P. V. Narasimha Rao

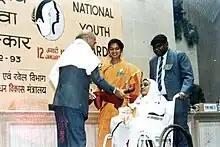
P. V. Narasimha Rao at an awards function, 1993

Rao was an active freedom fighter during the Indian Independence movement and joined full-time politics after independence as a member of the Indian National Congress. He served as an elected representative for Andhra Pradesh State Assembly from 1957 to 1977. He served in various ministerial positions in Andhra government from 1962 to 1973. He became the Chief minister of Andhra Pradesh in 1971 and implemented land reforms and land ceiling acts strictly. He secured reservations for lower castes in politics during his tenure. President's rule had to be imposed to counter the Jai Andhra movement during his tenure.